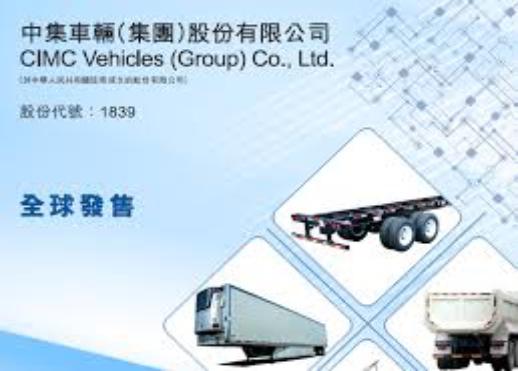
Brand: Cimc-2
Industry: Transportation